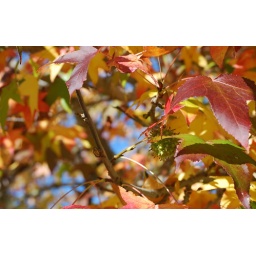
Autumn in Auckland, taken while out walking with my young son